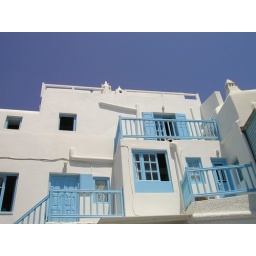
Mykonos the house in the street